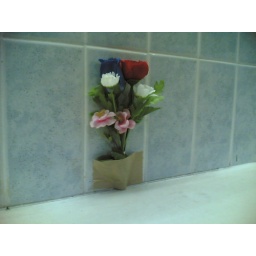
fake flowers taped to the wall as decoration in the public bathroom